Gowari

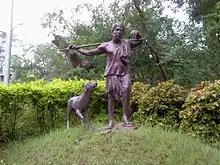
A Gowari man with his dog

Gowari is one of over 700 tribal groups in India. In censuses conducted in India from 1871 to 1941, tribals were enumerated separately from other religions, identified by various classifications such as Other religion-1871, Aboriginal 1881, Forest Tribe-1891, Animist-1901, Animist-1911, Primitive-1921, Tribal Religion-1931, and "Tribe-1941". However, starting from the 1951 census, tribals have been counted within the Hindu category. Despite occasional errors in literature, they do not speak a distinct language. The principal deities of the Gowāris are the Kode Kodwan or deified ancestors, worshipped during annual festivals and weddings.